Strait of Tartary

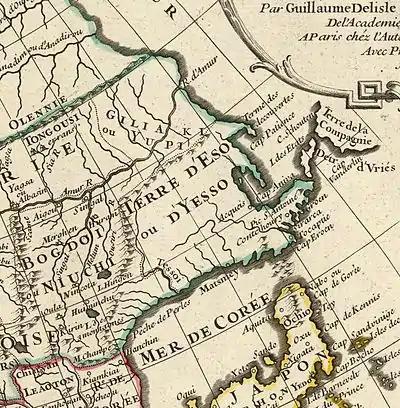
Early 18 c. French map depicting the Vries Strait and the Strait of Tartary.

On Russian maps, the short narrowest section of the strait (south of the mouth of the Amur) is called Nevelskoy Strait, after Admiral Gennady Nevelskoy, who explored the area in 1848; the body of water north of there, into which the Amur River flows, is the Amur Liman; and the name of "Strait of Tartary" is reserved for the largest section of the body of water, south of Nevelskoy Strait.